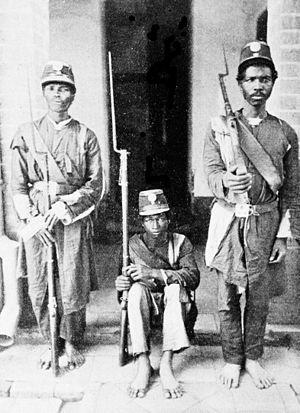
L'expédition de Madagascar est une intervention militaire qui a conduit à la colonisation de Madagascar par la France. Il y eut en fait deux expéditions, la première en 1881-1882 qui aboutit à la signature d'un protectorat peu appliqué et la seconde en 1894-1895 qui conduira in fine à l'annexion de Madagascar en 1897 après que le général Gallieni eut fini de "pacifier l'île".
Les Forces armées de Madagascar, sont constituées des forces armées populaires fondées en 1960, divisées en une armée de terre, une marine de guerre, ainsi qu'une armée de l'air et la gendarmerie selon les données de l'International Institute for Strategic Studies en 2017.